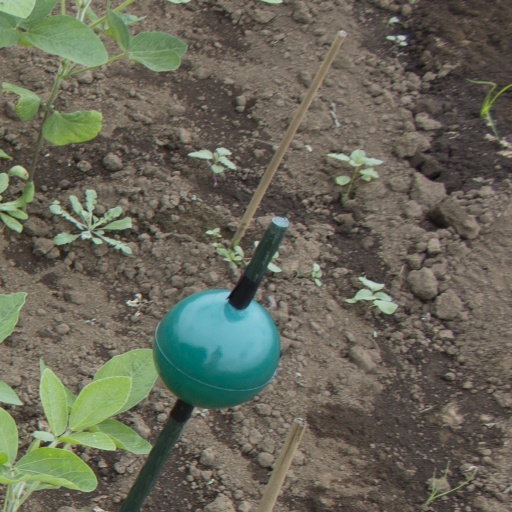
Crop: soybean